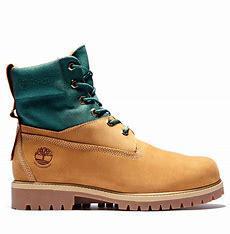
Brand: Timberland
Model: 6